Östersund

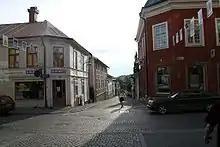
Storgatan in Östersund with an alley, a window to the west, down towards the Storsjön lake.

In the 1930s, the functionalistic style made itself apparent in Östersund's outskirts, which were growing. In the 1940s, the city was made more car-friendly and the city was first and foremost planned for cars. Later sanitation issues were brought up, which resulted in the construction of a sewage treatment works and waste water was no longer flushed directly into Storsjön. Östersund was also affected by the Million Programme, though to a lesser extent than other cities. During the same period older buildings such as Hotell Grand (to make room for Storsjöteatern), Cellfängelset (a jail located at the beginning of Prästgatan), Flickskolan (the girl school next to the city hall, where the current county library is located) and Västra stationen (at Badhusparken) were torn down. The local media described it as "demolishing madness". When the Good Templar house was threatened in order to widen Rådhusgatan the city's inhabitants had had enough and the building was saved.